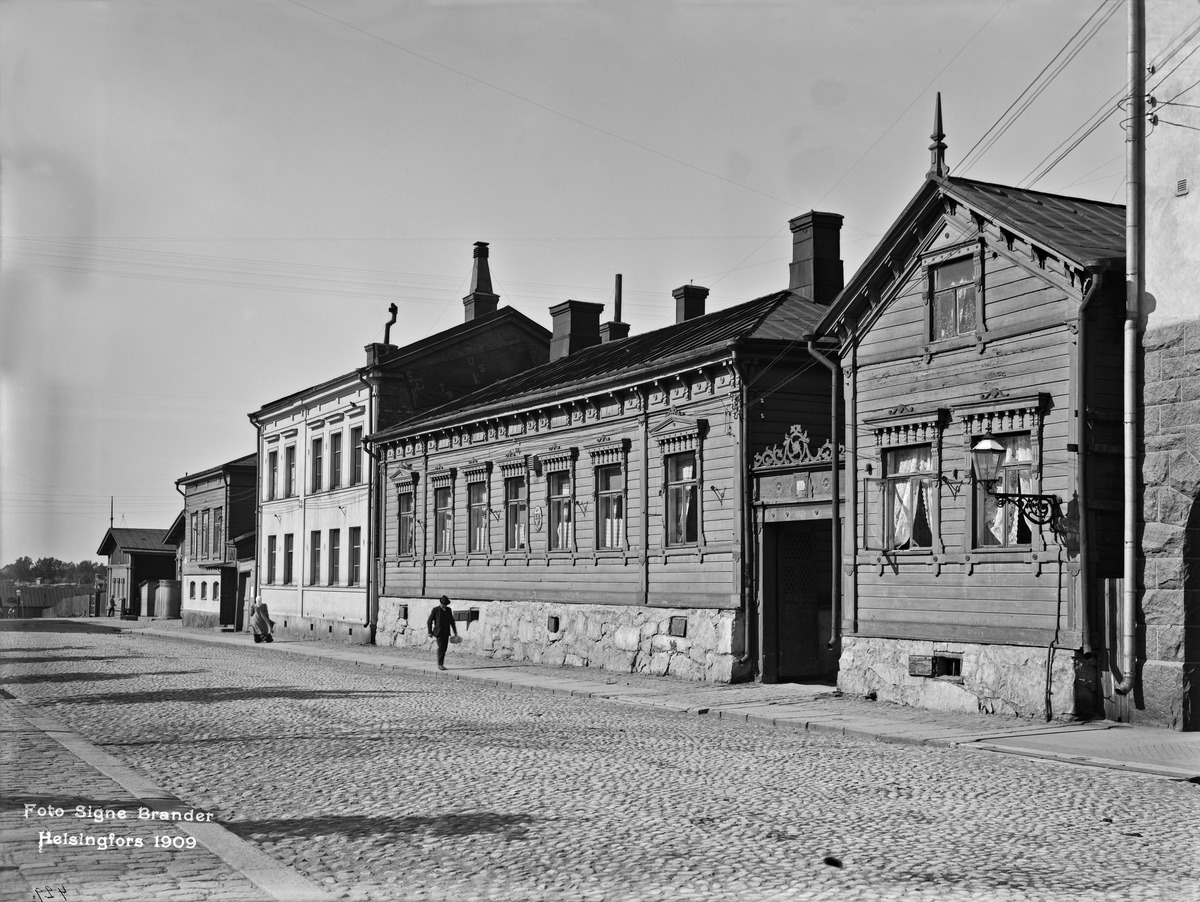
Annankatu 31, 33
sisällön kuvaus: Annankatu 31, 33. mustavalkoinen
Kuvaaja: Brander, Signe, valokuvaaja
Ajankohta: kuvausaika 1909
Paikka: Suomi, Uusimaa, Helsinki, Kamppi Helsinki, Annankatu 31-33
Aiheet: puurakennukset